Heathrow Terminal 4

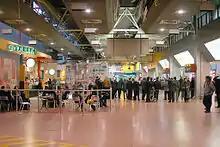
Terminal 4 interior, before refurbishment in 2012

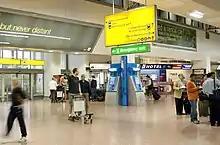
Arrivals at Terminal 4, before refurbishment in 2012

Best known for its yellow jet bridges, the terminal was initially designed as a facility for short-haul 'point-to-point' traffic, to compensate for its relatively long distance from the airport's central terminal area (CTA). The layout of the terminal, with passenger boarding gates very close to the check-in and security halls, was designed to facilitate rapid movement of passengers through the building (a requirement for short-haul, business-focused flights). Upon opening, it boasted other innovations, including the complete segregation of arriving and departing passengers and a departure concourse over long.